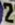
Number: 2